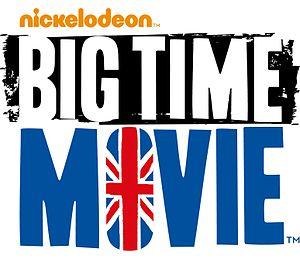
Big Time Movie est un téléfilm de la série télévisée Nickelodeon Big Time Rush diffusé pour la première fois le 10 mars 2012 aux États-Unis, le 20 septembre 2012 au Québec et le 30 septembre 2012 en France.
Big Time Rush est un sitcom américain en 75 épisodes de 25 minutes créée par Scott Fellows mettant en scène le groupe du même nom. La série a débuté par un épisode d'une heure Big Time Audition diffusé le 28 novembre 2009 et la série a officiellement débuté le 18 janvier 2010 sur la chaîne Nickelodeon et s'est arrêtée le 25 juillet 2013.